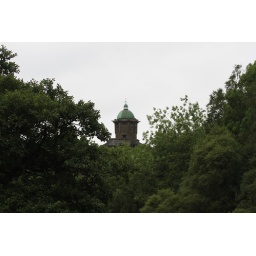
Water tower in the trees